Orthodox Tewahedo music

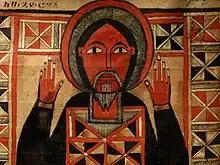
"Book of Se'atat" author Giyorgis of Gesecha

The 15th century scholar Abba Giyorgis of Gesecha developed Se'atat (Horologium) for day and night, which then followed by addition of hymns and prayers. Se'atat is regularly conducted by monks, priests and deacons while debteras conducting difference service.